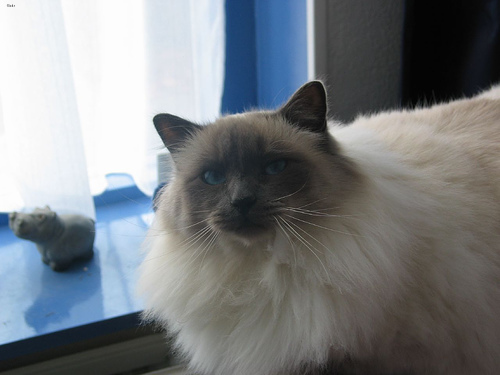
Animal: cat
Breed: birman